Millwood, New York

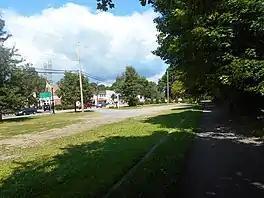
Site of the former Millwood station depot. The platform's outline is visible in the foreground while signage on NY 133 is visible in the background

Important highways: Taconic State Parkway (North to Albany, South to Hawthorne), NY Route 100 (North to Somers, South to Yonkers), NY Route 133 (East to Mount Kisco, West to Ossining), NY Route 120 (South to Rye, North end in Millwood).